Wide-leg jeans

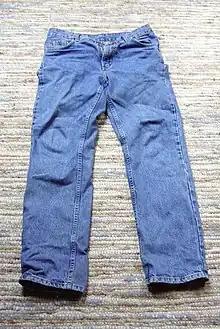
Wide-leg jeans

In the 1980s, baggy jeans entered mainstream fashion as the Hammer pants and parachute pants worn by rappers to facilitate breakdancing. In the 1990s, these jeans became even baggier and were worn by skaters, hardcore punks, ravers and rappers to set themselves apart from the skintight acid wash drainpipe jeans worn by metalheads. They were largely an underground trend in the early 1990s, but took off in popularity in the mid-1990s. The baggy jeans were very popular along with baggy bondage pants during the nu metal era which lasted from the late 90s to the early-to-mid 2000s along with pop punk during the same time. They continued to be popular in the 2000s, but by 2003 baggy jeans started to be replaced by boot-cut jeans and trousers among white men. However, they continued to be popular among African-American and Latino men throughout the mid 2000s until about 2013.